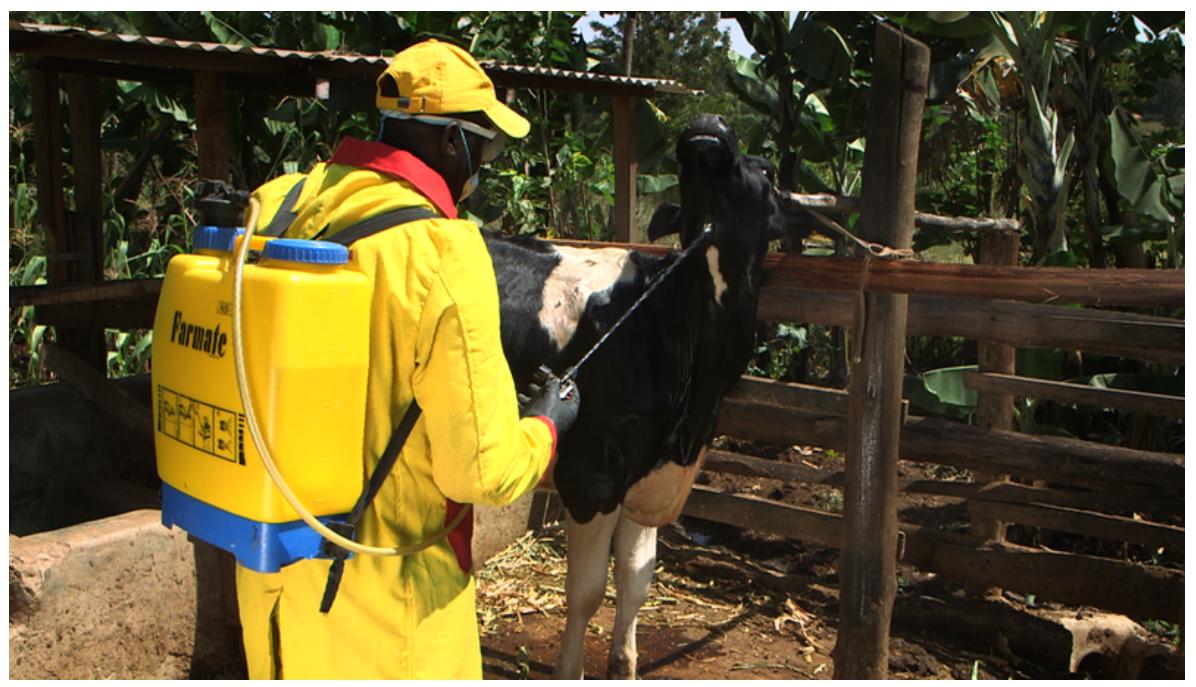
Mkulima wa ng'ombe amevaa  mgongoni kifaa cha kupuruzia  dawa ng'ombe  .Pia avaa magwada rasmi ya kuzuia kemikali ya kumzuru aendele kupuruzia ng'ombe wake kuondoa kupe kwenye ng'ombe.